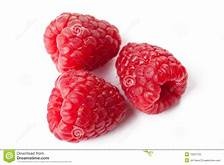
Label: raspberry